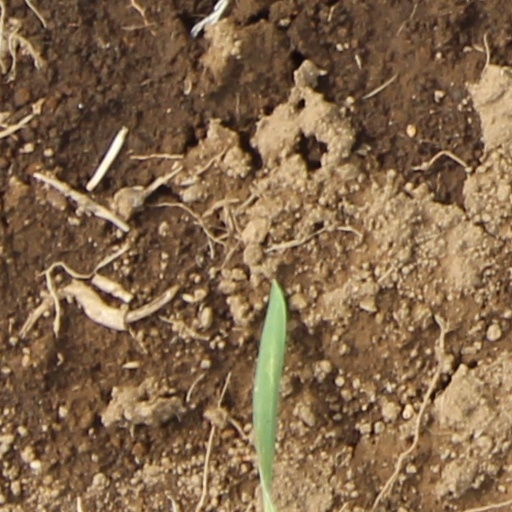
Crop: wheat